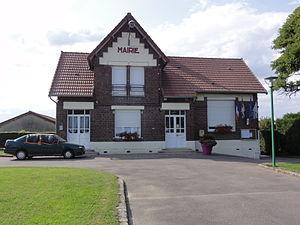
Contescourt (Aisne) mairie
Contescourt est une commune française située dans le département de l'Aisne, en région Hauts-de-France.